Louis of Toulouse

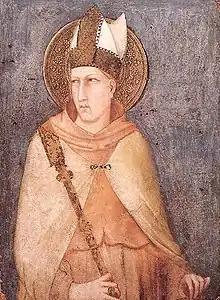
Fresco by Simone Martini

Saint Louis of Toulouse (9 February 1274 – 19 August 1297), also known as Louis of Anjou, was a Neapolitan prince of the Capetian House of Anjou and a Catholic bishop.